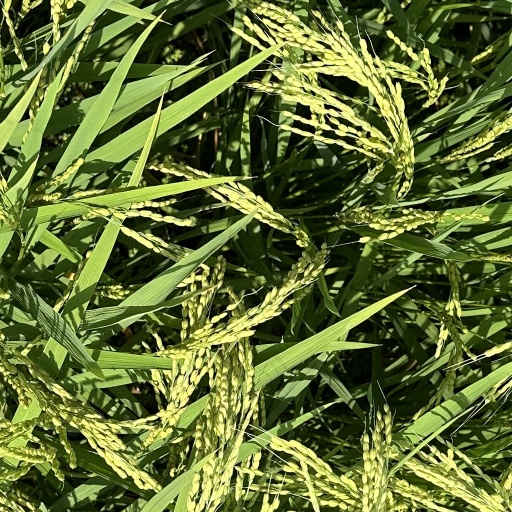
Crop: rice